Winfred P. Lehmann

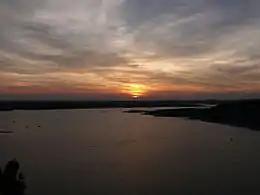
Sunset at Lake Travis, where the Lehmann family lived.

Lehmann married Ruth Preston Miller on October 12, 1940, whom he met while studying at the University of Wisconsin. A specialist in Celtic linguistics and Old English, Ruth was Professor of English at the University of Texas at Austin. Winfred and Ruth had two children, Terry Jon and Sandra Jean.